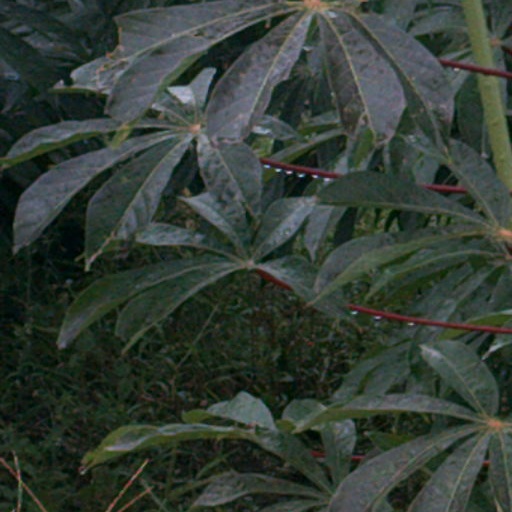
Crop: cassava